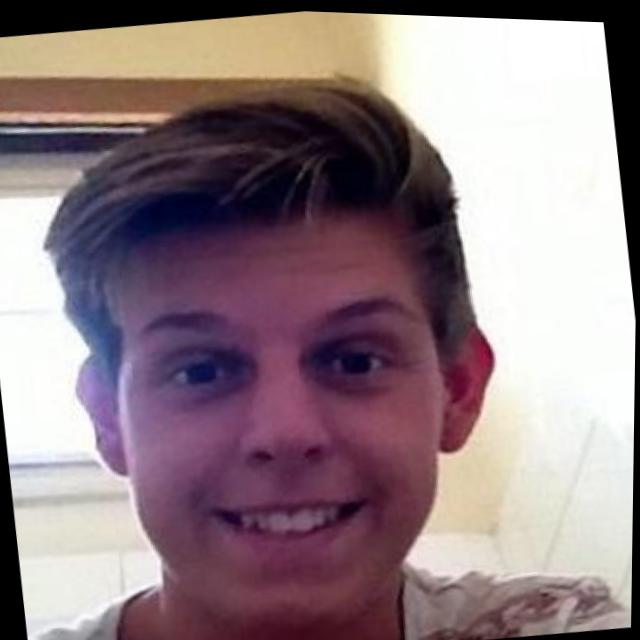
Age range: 13-20